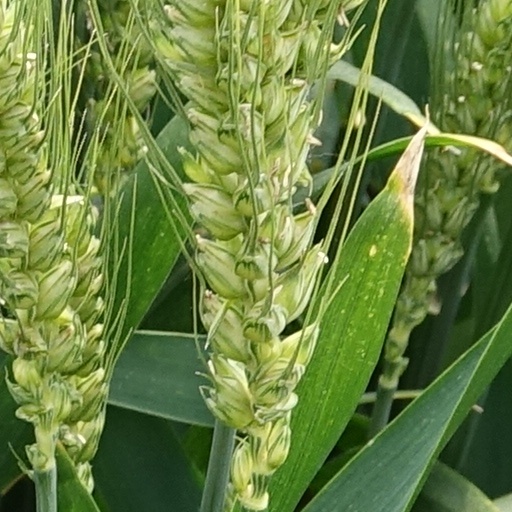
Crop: wheat